Describe the emotion expressed in this image:  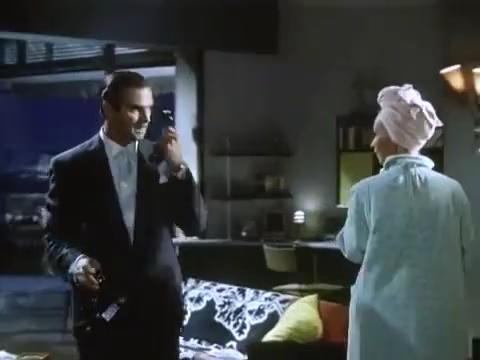
This person displays Pain, valence and arousal with low intensity.